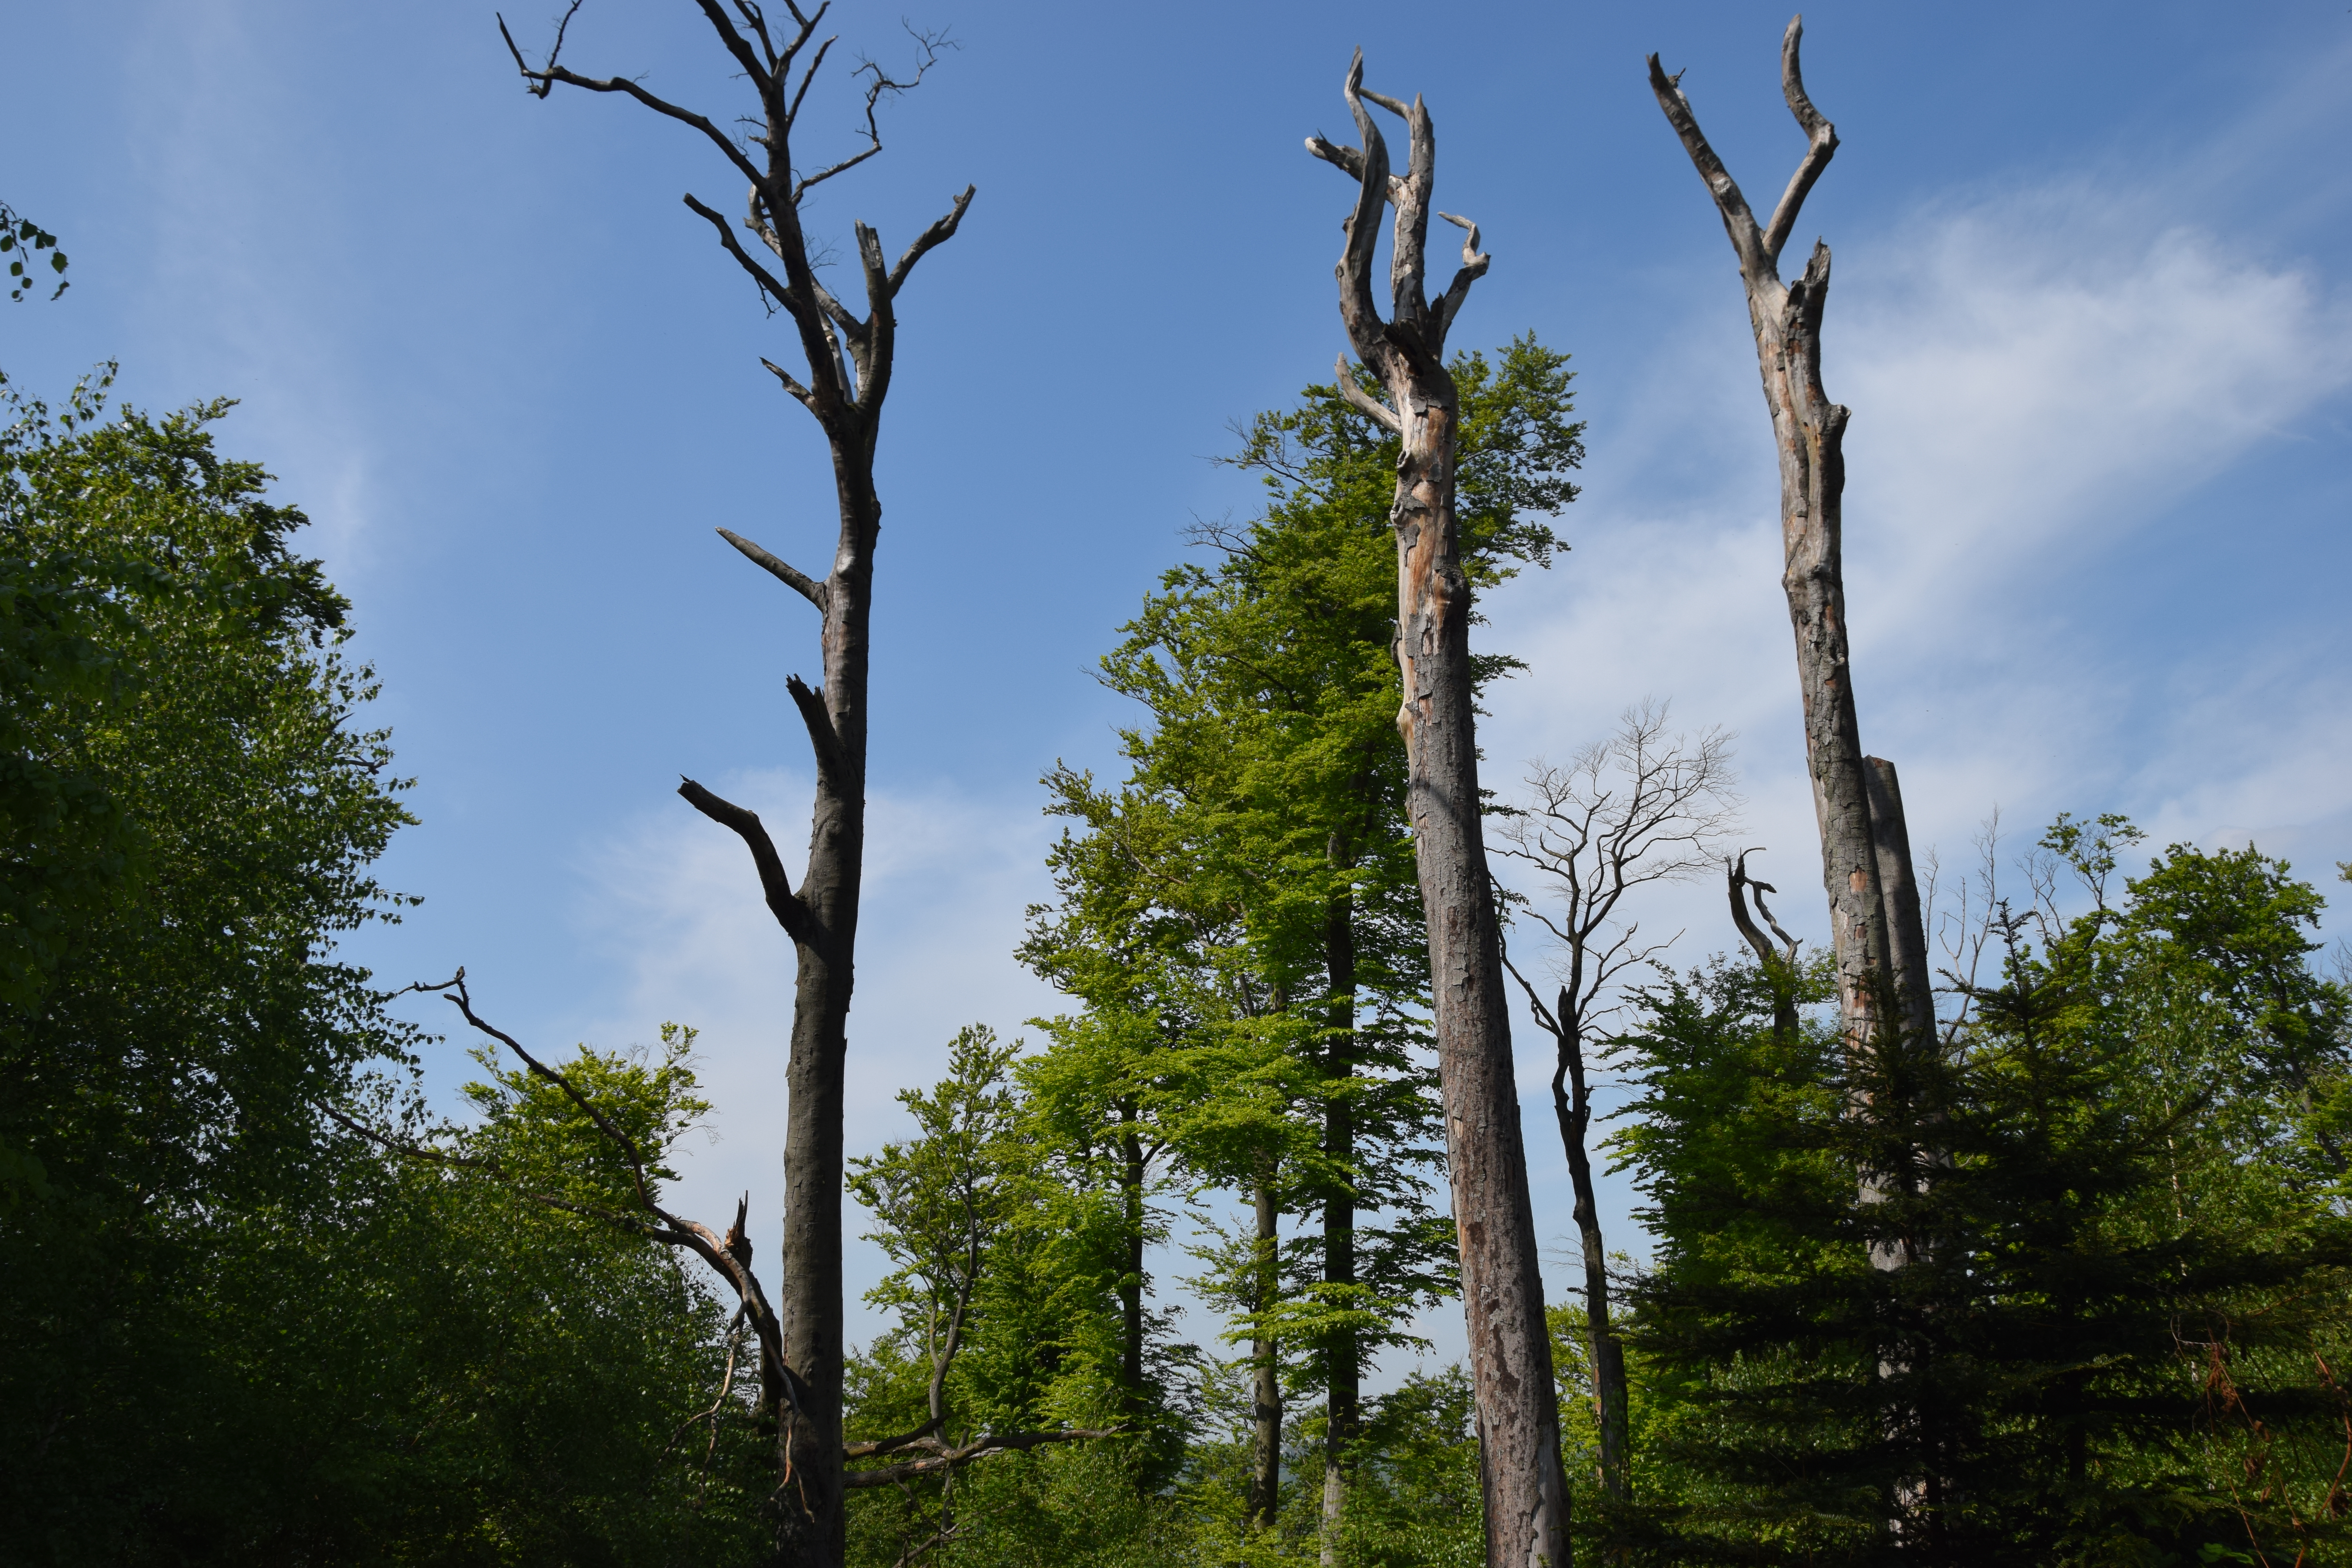
natural, sky, cloud, tree, terrestrial plant, larch, wood, natural landscape, trunk, evergreen, grass, plant, twig, forest, landscape, temperate broadleaf and mixed forest, conifer, woodland, jungle, grove, nature reserve, spruce fir forest, deciduous, tropical and subtropical coniferous forests, old growth forest, Northern hardwood forest, temperate coniferous forest, plant stem, valdivian temperate rain forest, rainforest, pine, pine family, fir, birch family